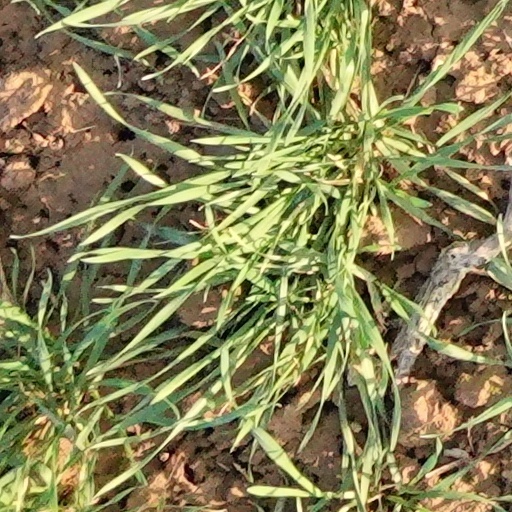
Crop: wheat